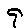
Label: 9